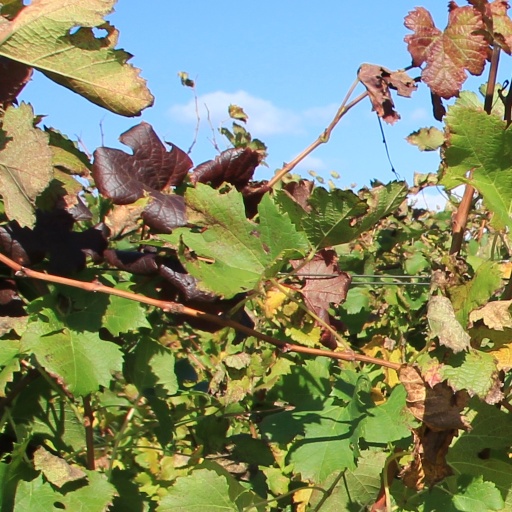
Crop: grape